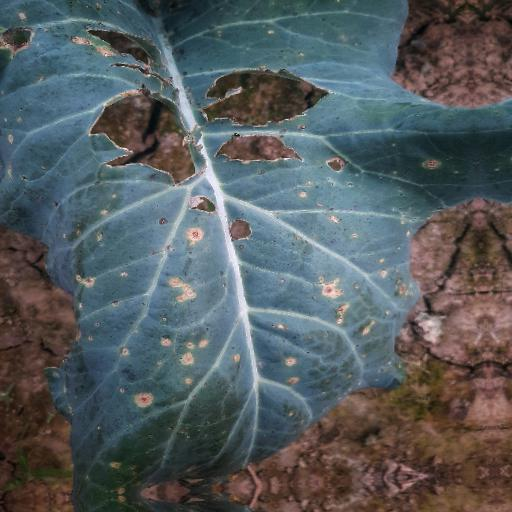
Label: Black Rot